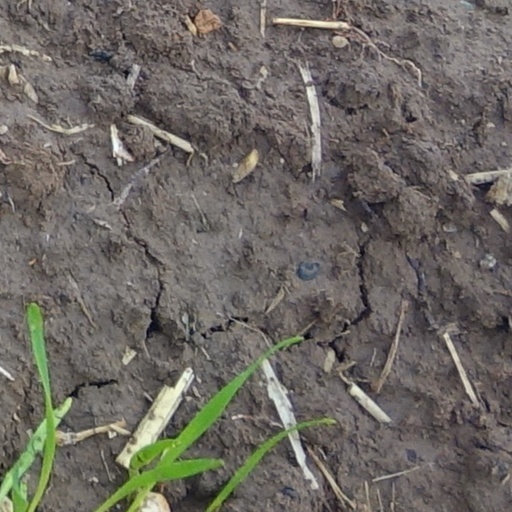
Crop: wheat